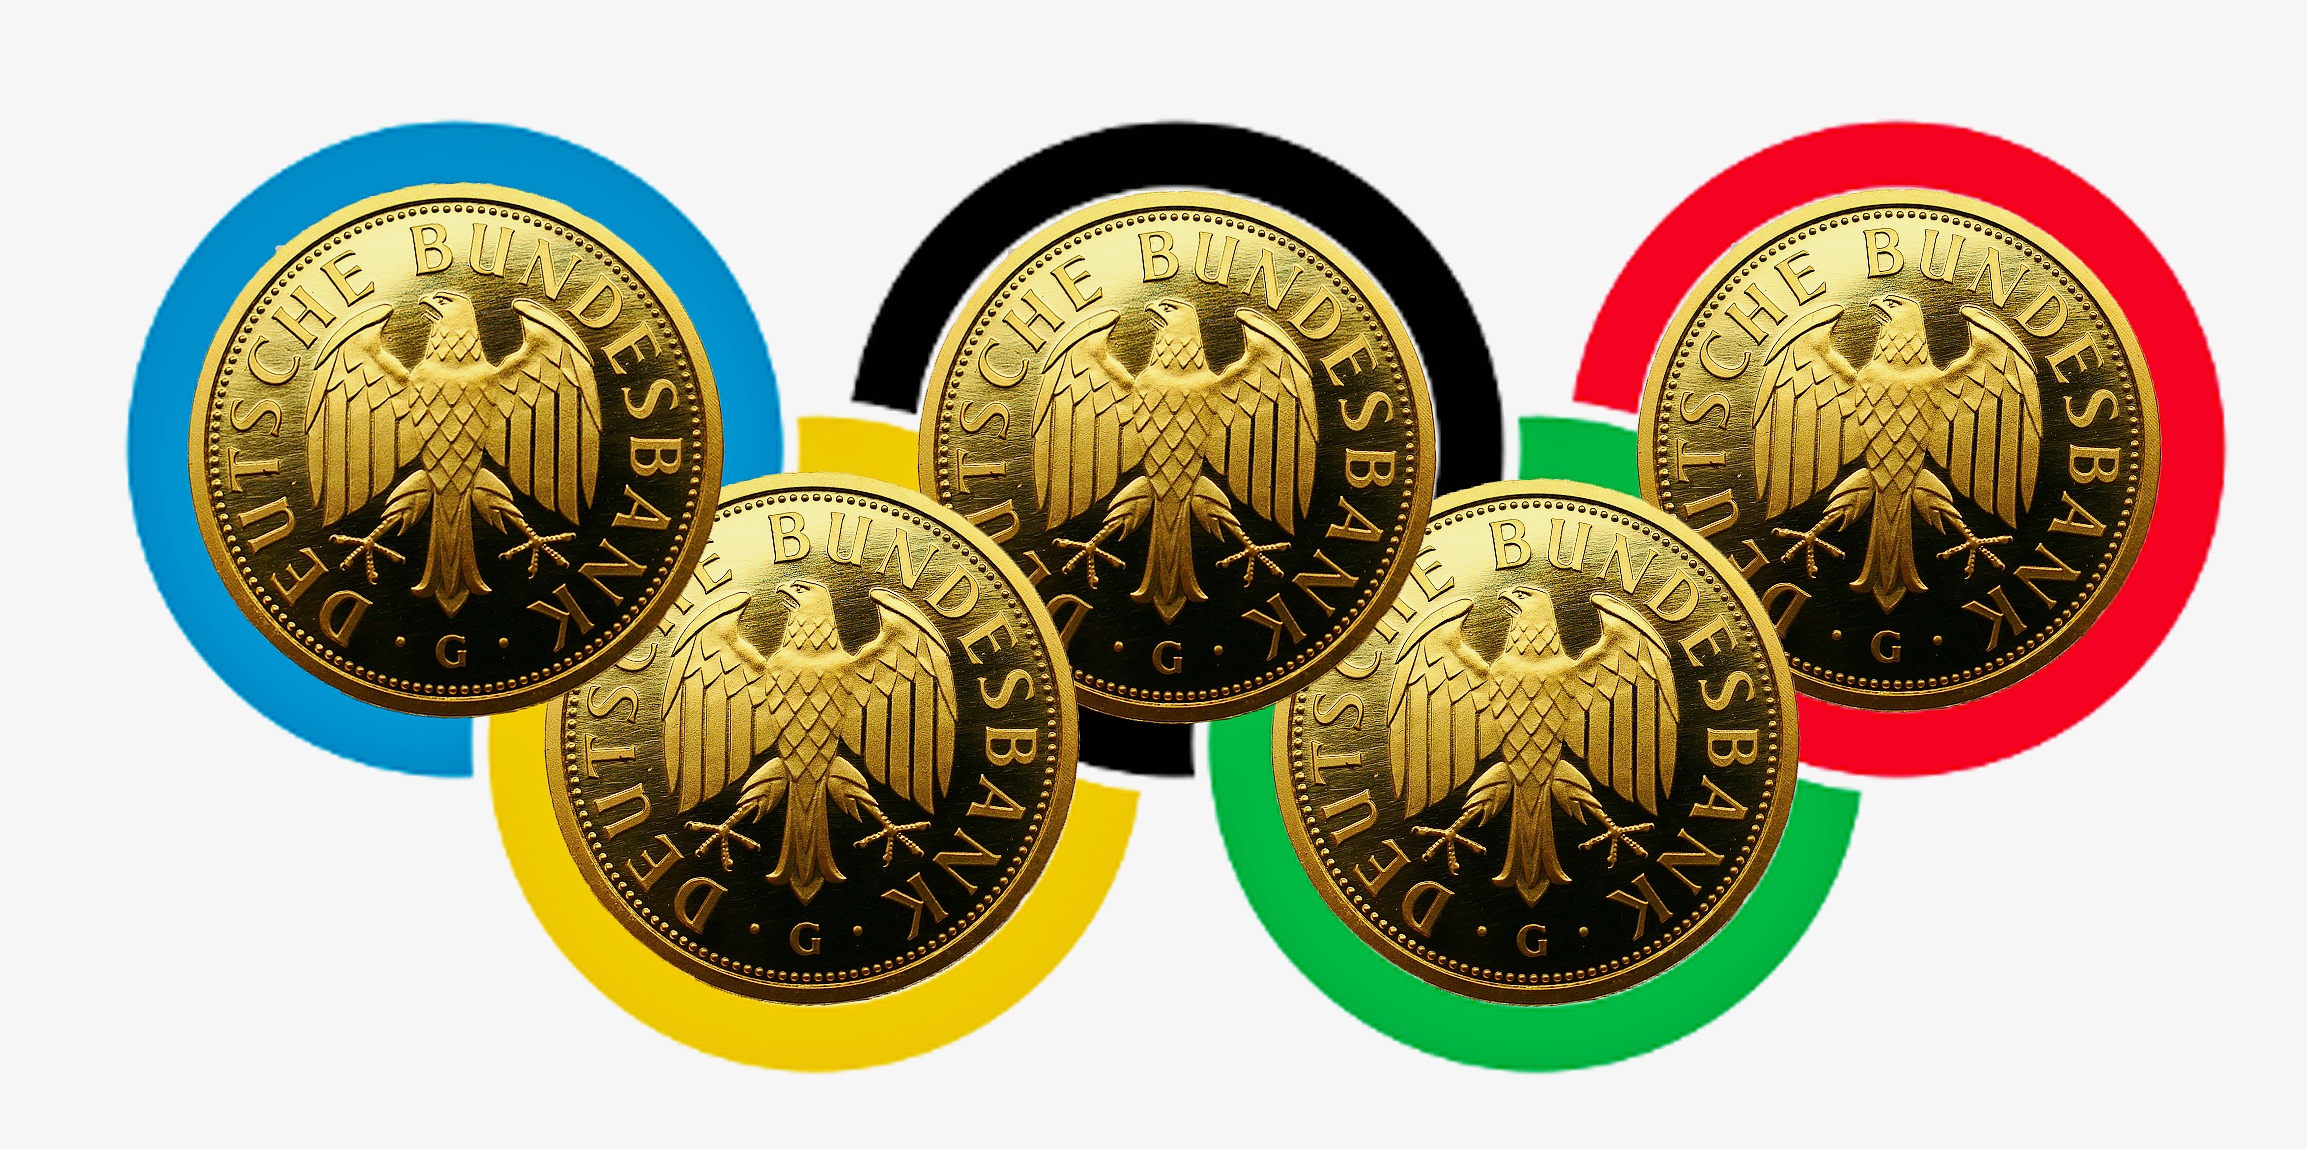
flag, money, brand, competition, gold, illustration, currency, coin, germany, olympia, award, profit, germany flag, black red gold, olympic gold